Georges Legagneux

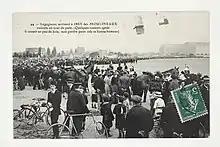
Legagneux's arrival at Issy-les-Moulineaux for the Circuit de l'Est, August 1910.

By early January 1910 Legagneaux was a flight instructor for Voisin, and on 19 April 1910 he received French pilot's license number 55. He took part in an air meet at Nice, flying a Sommer 1910 biplane, then in an air meet at Lyon, where he came in second in the passenger-carrying race, having taken Blanche Herriot, the wife of the statesman and academic Édouard Herriot, on board for the occasion.